Simple living

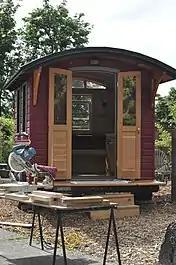
Living simply in a small dwelling

Some people practice simple living by reducing their consumption. Lowering consumption can reduce individual debt, which allows for greater flexibility and simplicity in one's life. If one spends less on goods or services, one can spend less time earning money. The time saved may be used to pursue other interests, to help others through volunteering, or to improve their quality of life, for example, by pursuing creative activities. Developing a detachment from the pursuit of money has led some individuals, such as Suelo and Mark Boyle, to live with no money. People who reduce their expenses can also increase their savings, leading to financial independence and the possibility of early retirement.